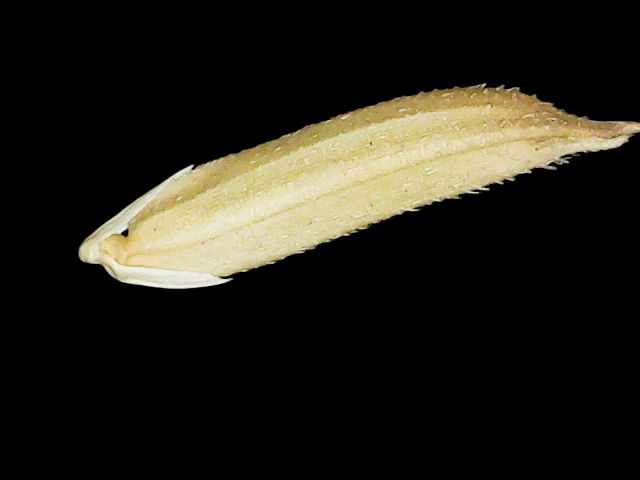
Rice variety: Binadhan25